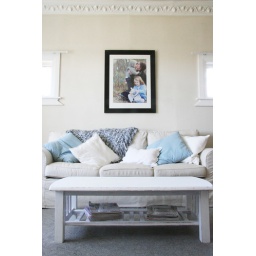
The lounge - Jinky Art photo hanging above couch in the lounge